Živko Nikolić

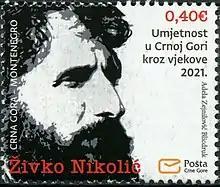
Nikolić on a 2021 stamp of Montenegro

Živko Nikolić (Cyrillic: Живко Николић; 20 November 1941 – 17 August 2001) was a Montenegrin film director.